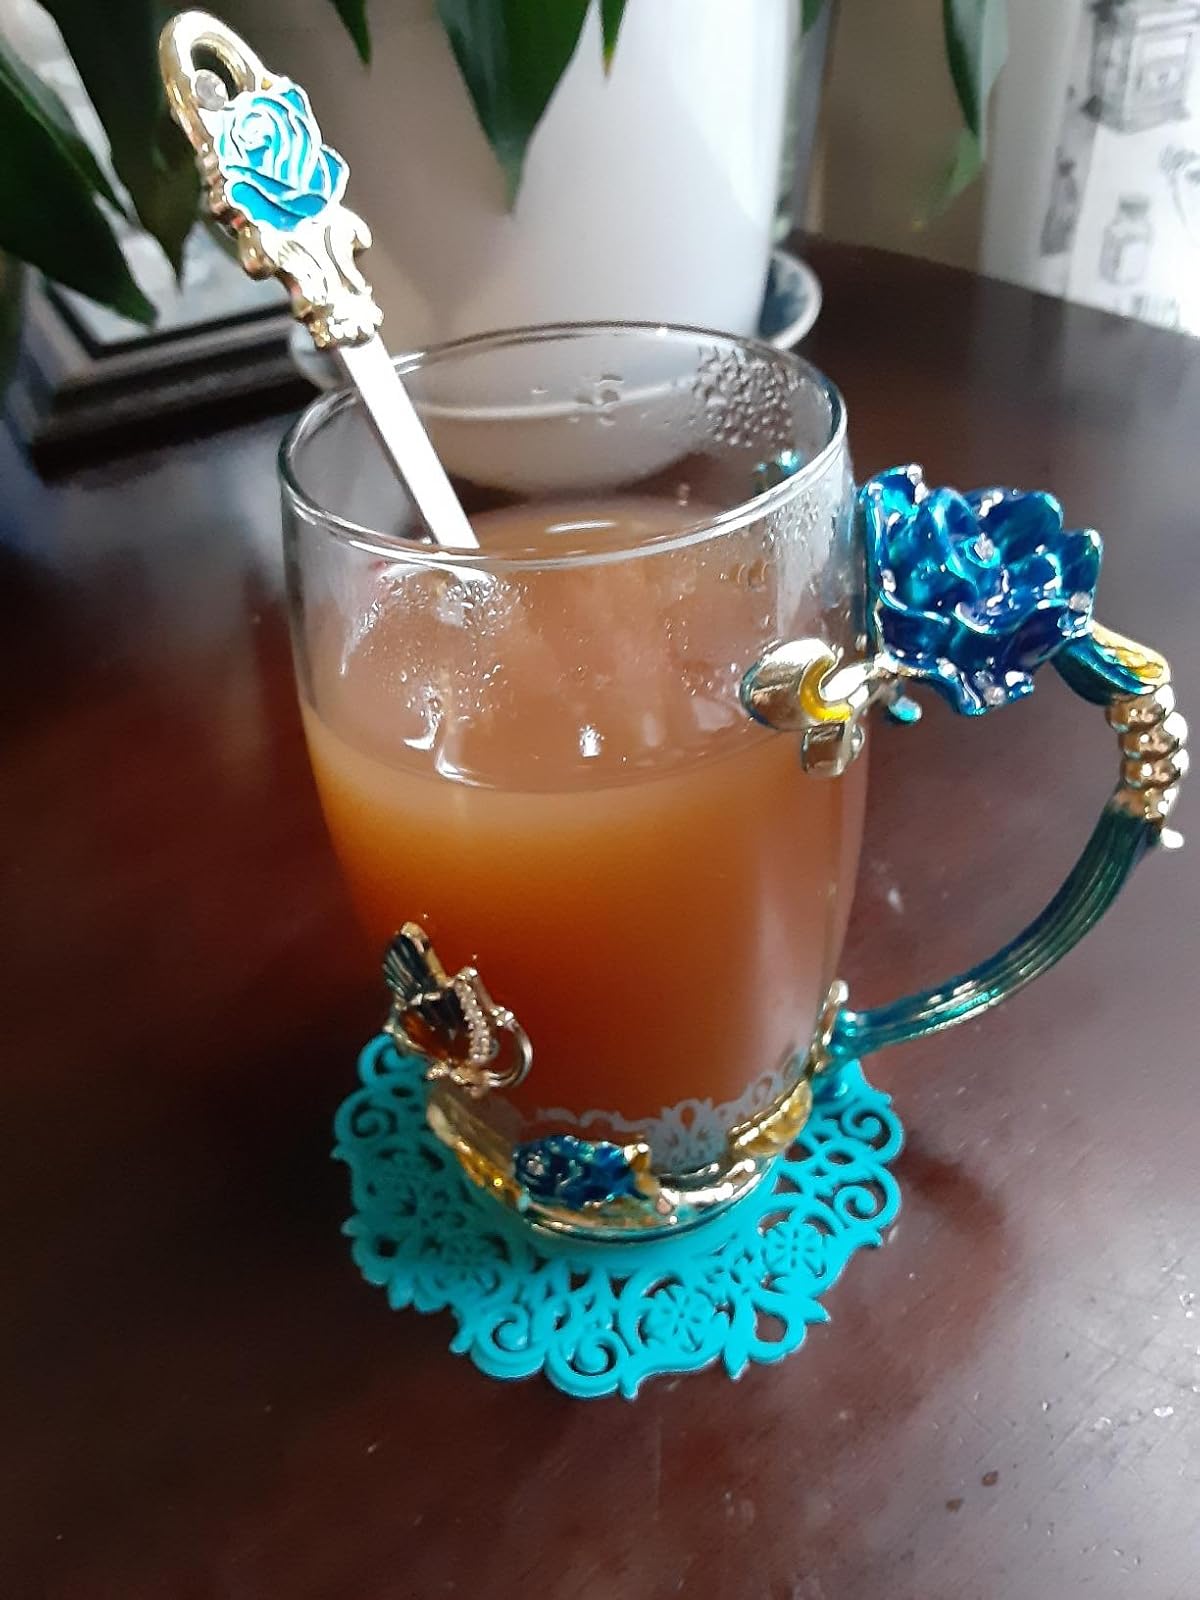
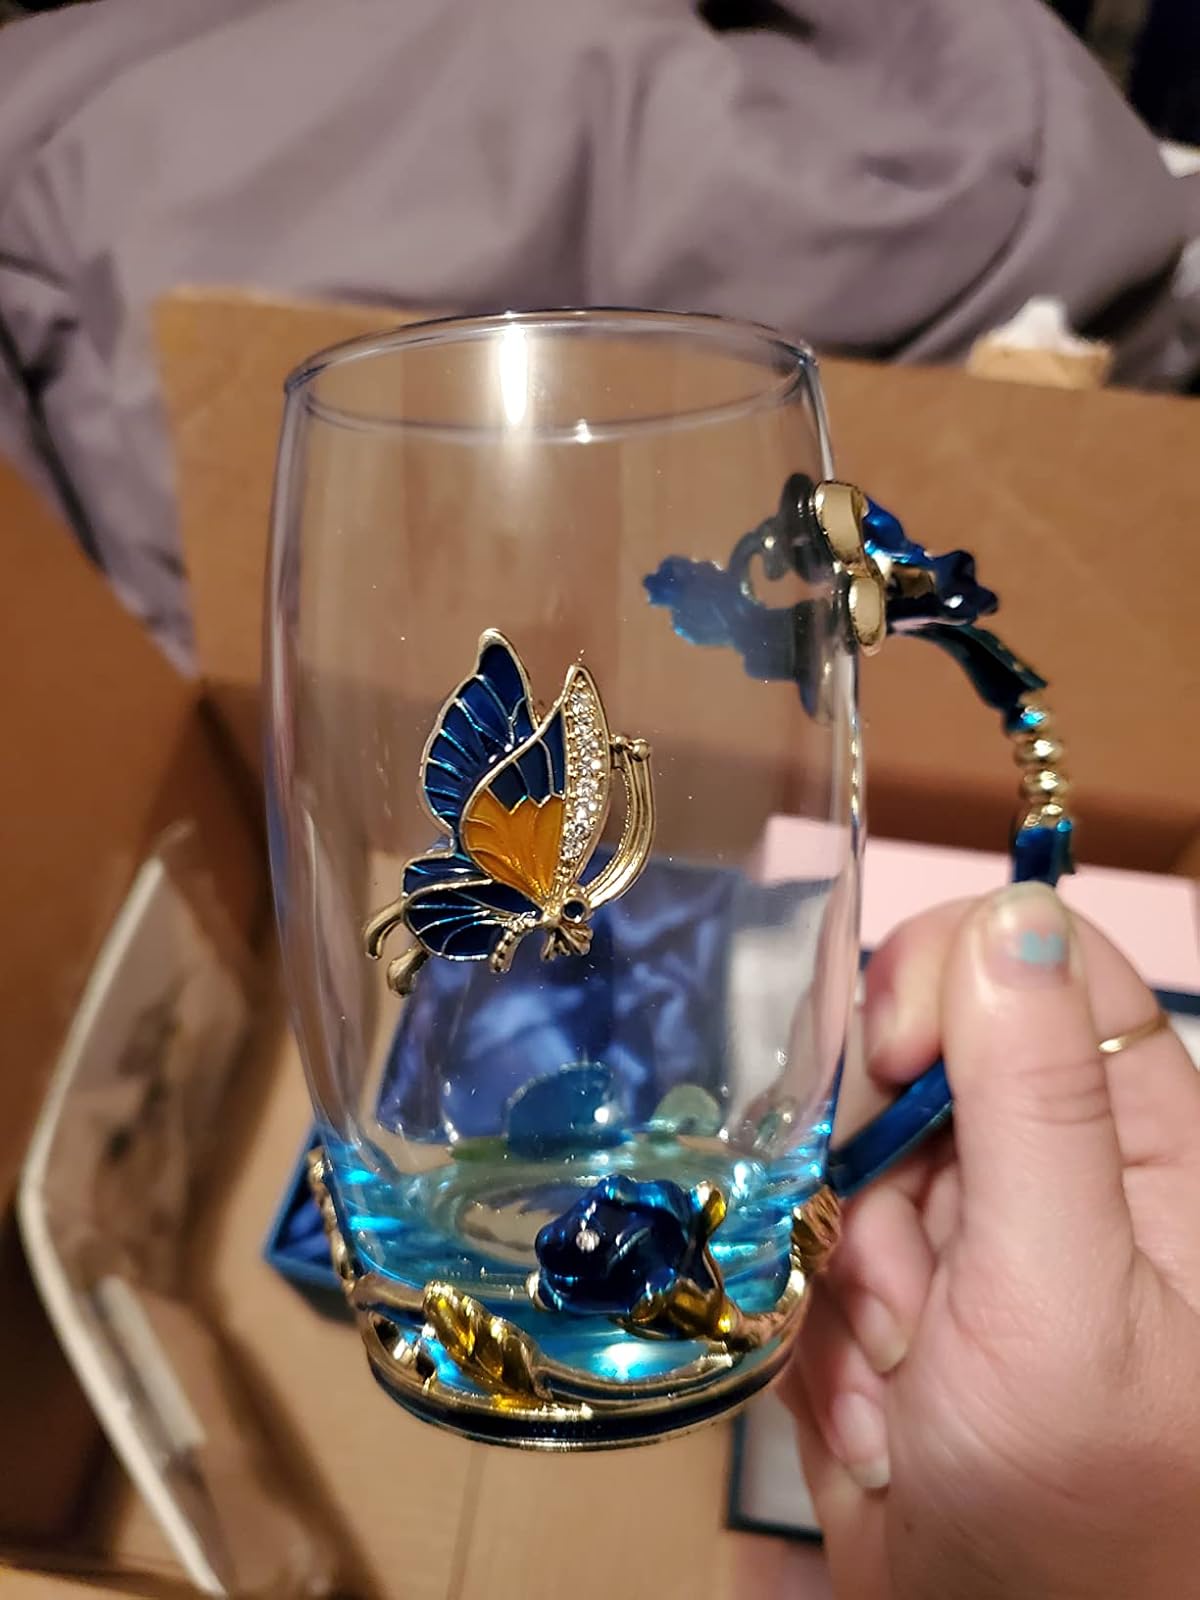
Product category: items_mug
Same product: yes